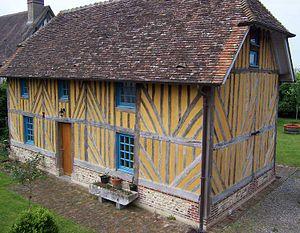
Maison normande à L'Oudon.
L'Oudon est une ancienne commune française, située dans le département du Calvados en région Normandie, devenue le 1ᵉʳ janvier 2017 une commune déléguée au sein de la commune nouvelle de Saint-Pierre-en-Auge.